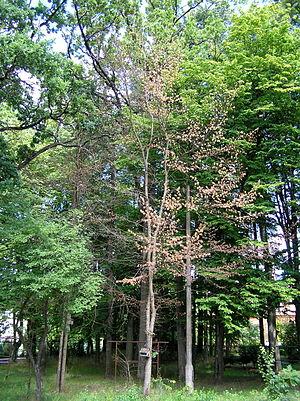
La graphiose, aussi nommée « maladie hollandaise de l'orme », est une maladie fongique de l'orme.